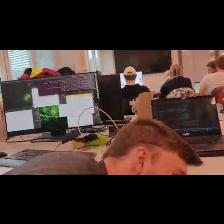
Label: Human